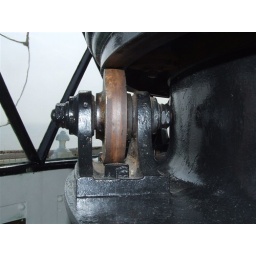
One of the rollers that support the 1.5 ton rotating lamp assembly in Dungeness old lighthouse